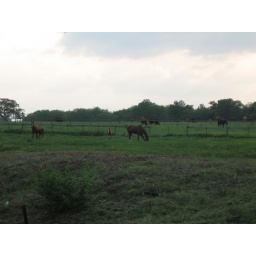
horses in field next door